Dispatchable generation

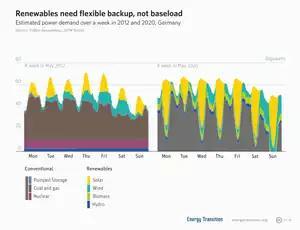
Grids with high penetration of renewable energy sources generally need dispatchable generation rather than baseload generation

Dispatchable generation refers to sources of electricity that can be programmed "on demand" at the request of power grid operators, according to market needs. Dispatchable generators may adjust their power output according to a request.